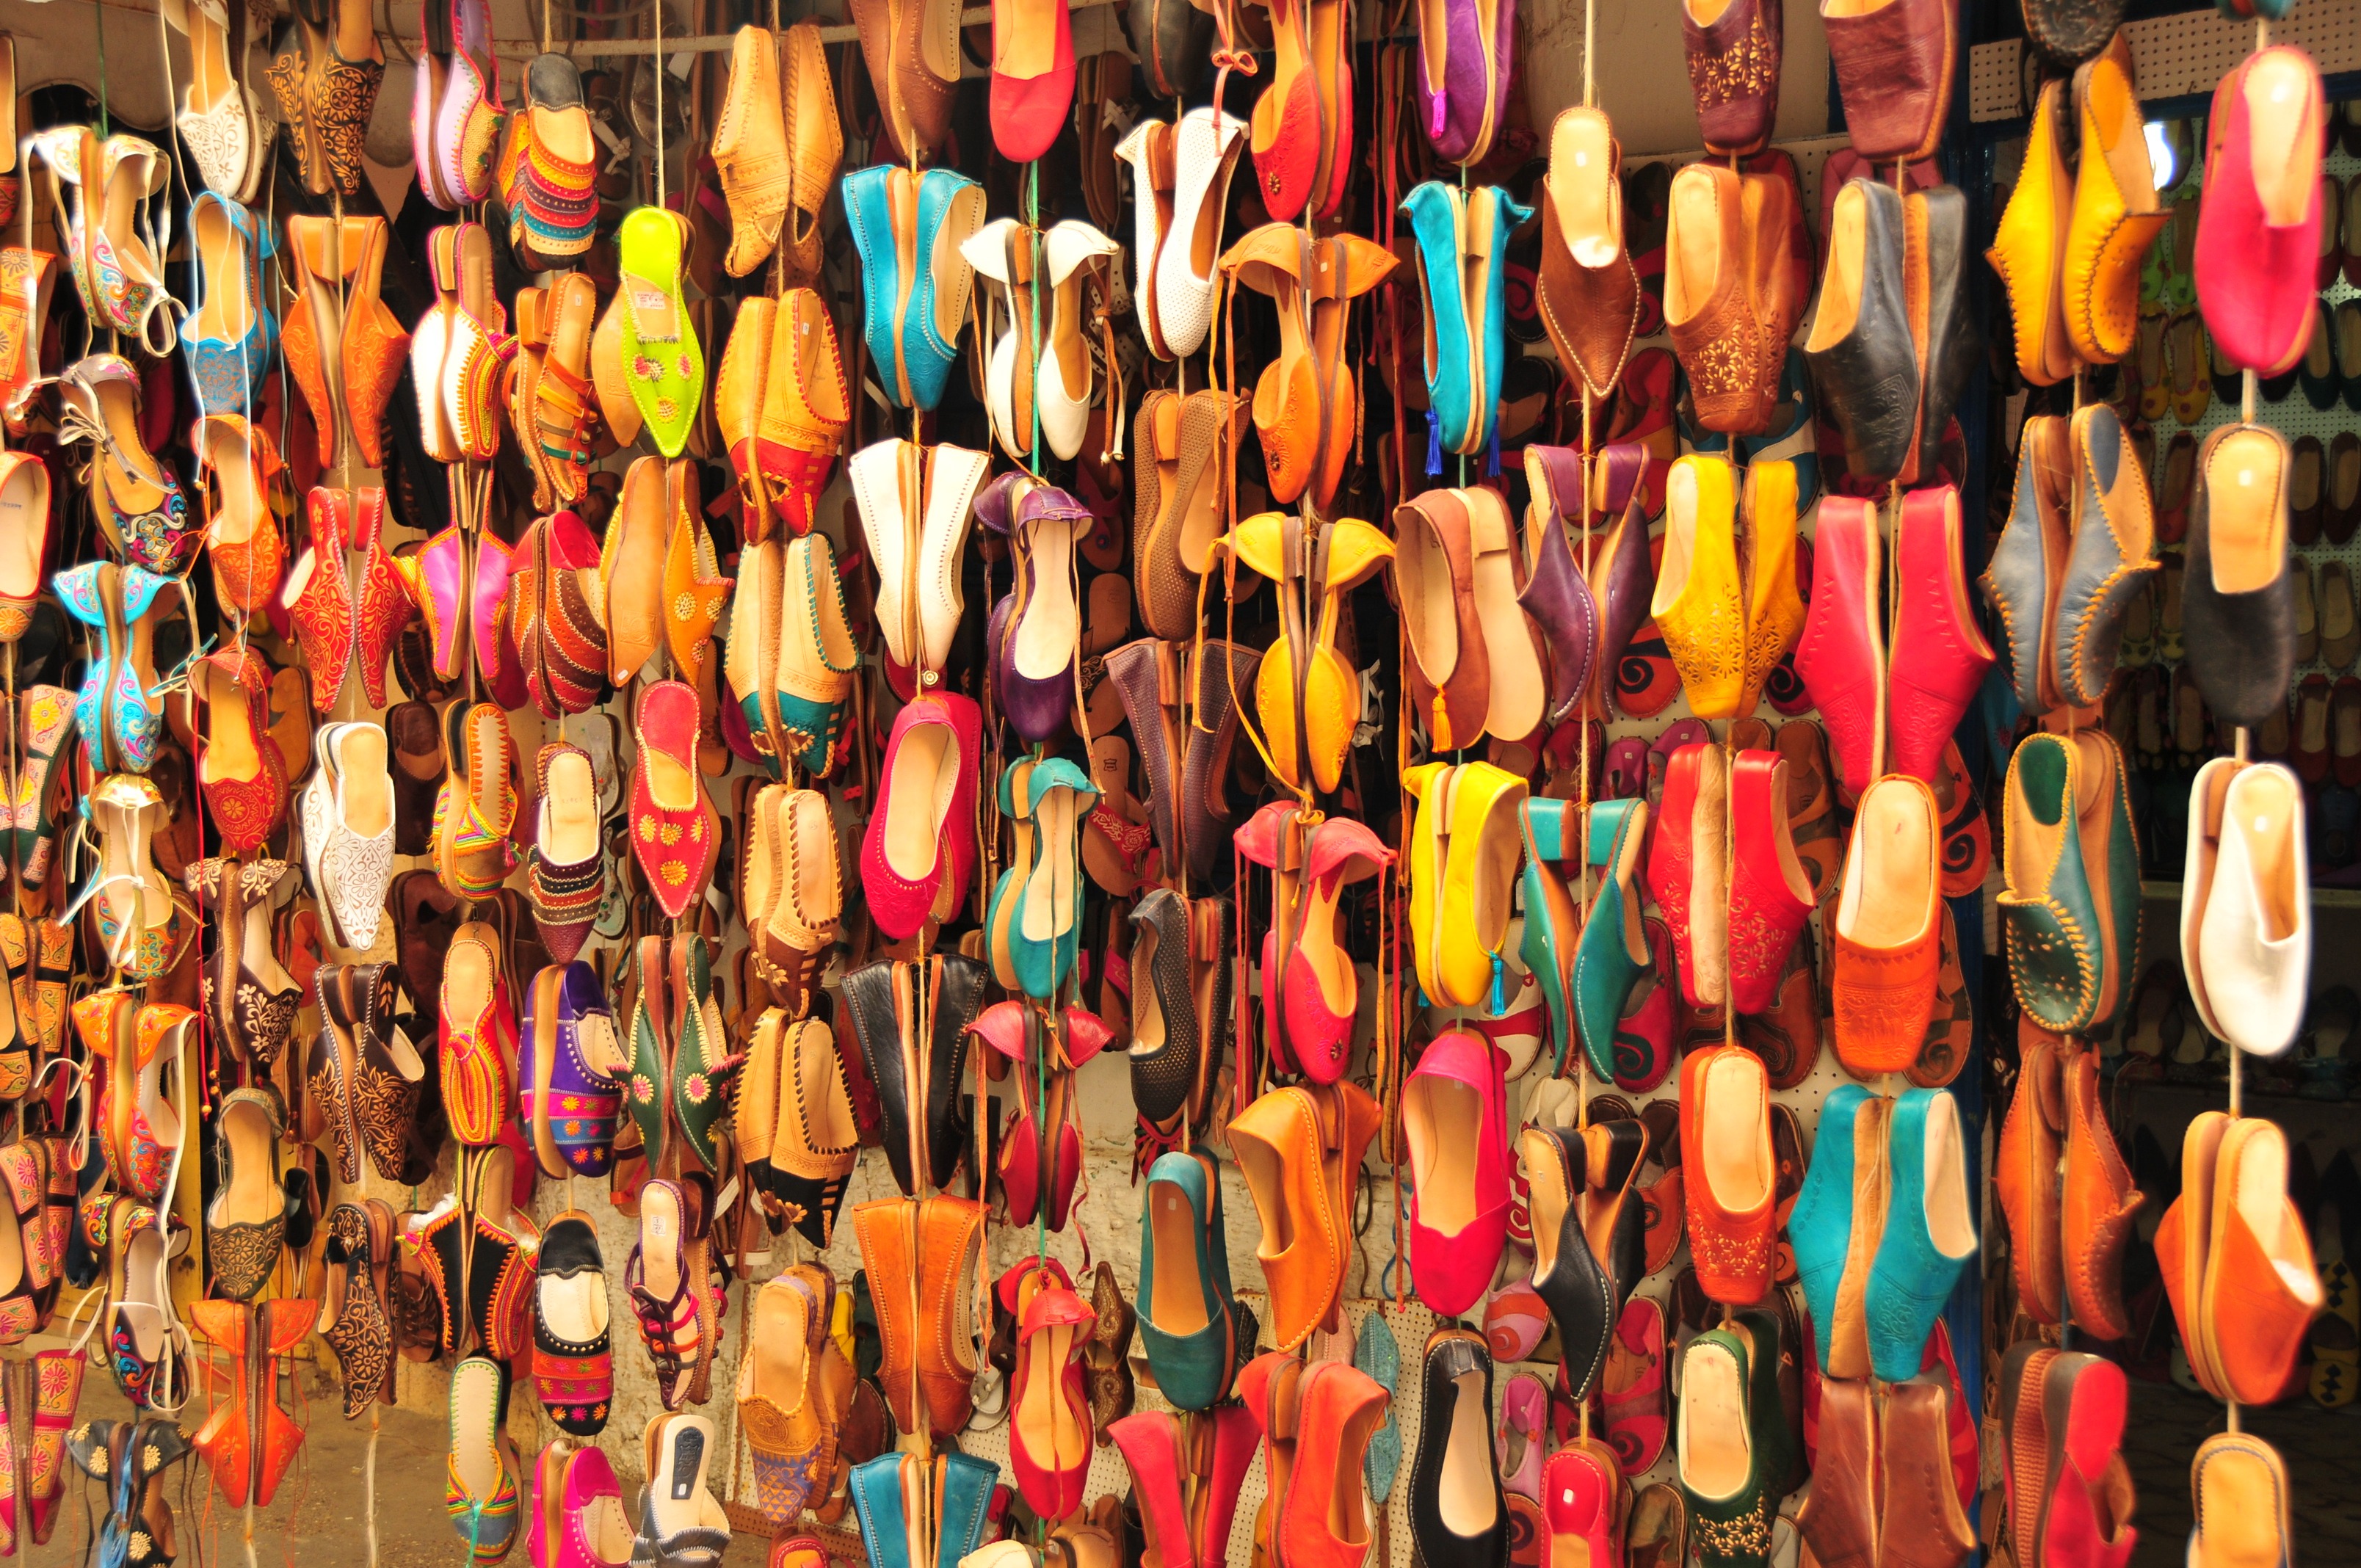
crowd, color, fashion, crafts, morocco, slippers, asslah